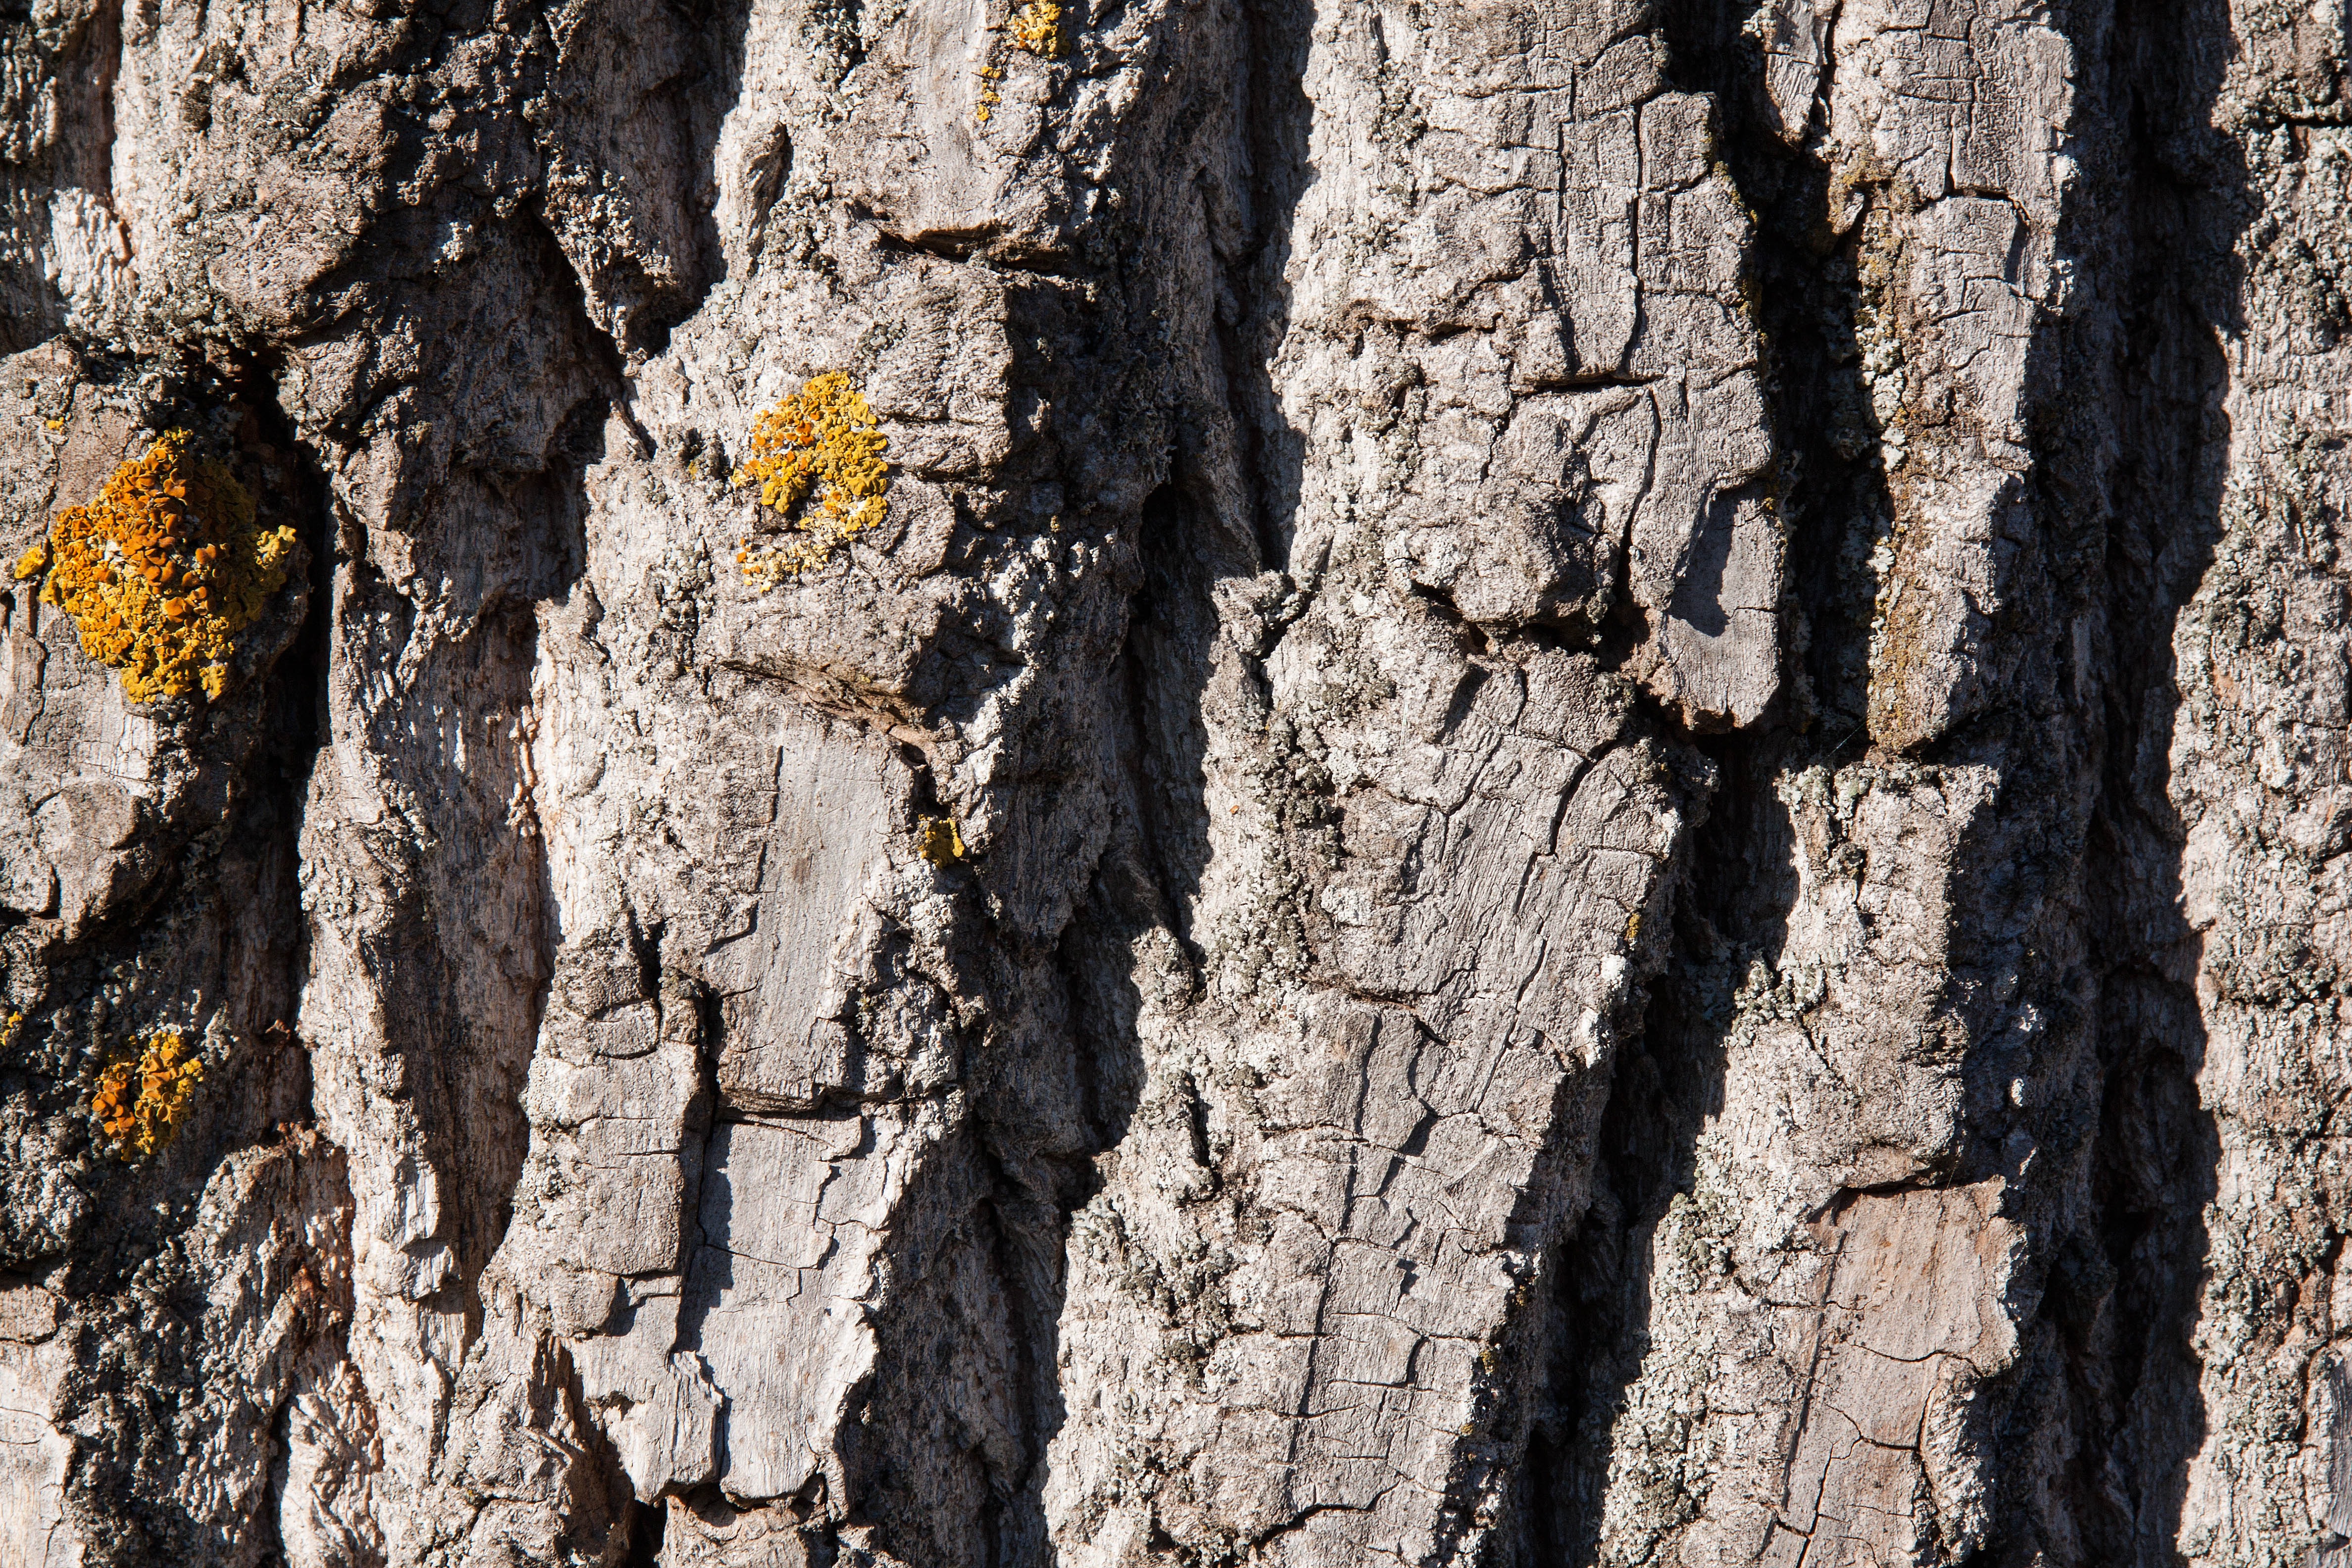
tree, nature, branch, plant, wood, texture, leaf, trunk, bark, brown, soil, weave, bast, poplar, flowering plant, shed bark, plant stem, woody plant, land plant, old poplar